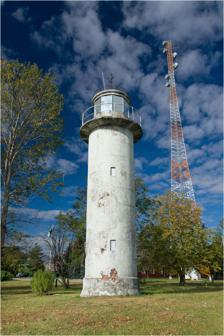
Building: Mehikoorma Lighthouse
Country: Estonia
Year built: 1906
Lighthouse in Estonia Lighthouse Mehikoorma Lighthouse Mehikoorma tuletorn Location Räpina Parish , Põlva County , Estonia Coordinates 58°14′00″N 27°28′36″E / 58.233442°N 27.476530°E / 58.233442; 27.476530 Tower Constructed 1906 (first) 1938 (current) Construction concrete Height 15 metres (49 ft) Shape cylindrical tower with balcony and lantern Markings white painted Light First lit 1938 Focal height 20 metres (66 ft) Range 10 nautical miles (19 km; 12 mi) Characteristic Fl W 4s. Estonia no. EVA P20 Mehikoorma Lighthouse ( Estonian : Mehikoorma tuletorn ) is a lighthouse located on the western coast, in the southern part of Lake Peipus , Räpina Parish , in Põlva County , in Estonia . The lighthouse was built in 1906, from a wooden structure which was replaced with ferroconcrete in 1938. The lighthouse is painted solely in white. See also Estonia portal Engineering portal List of lighthouses in Estonia References